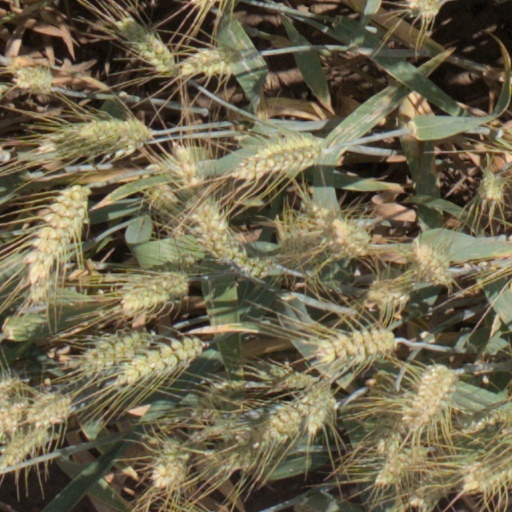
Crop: wheat